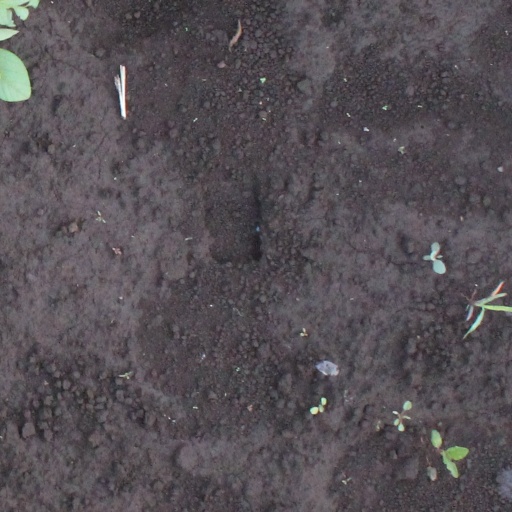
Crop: soybean